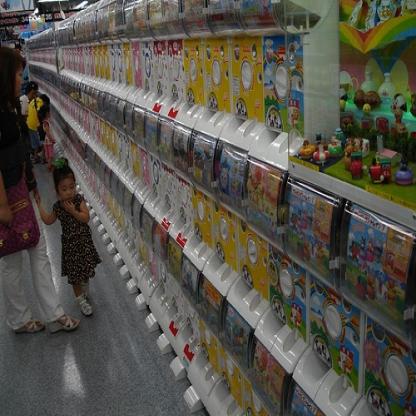
Scene: Indoor